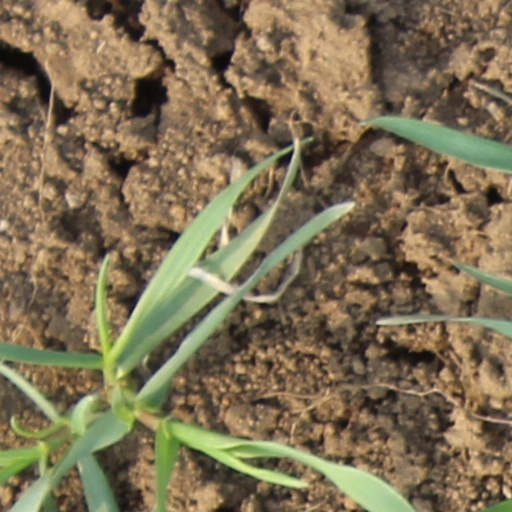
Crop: wheat